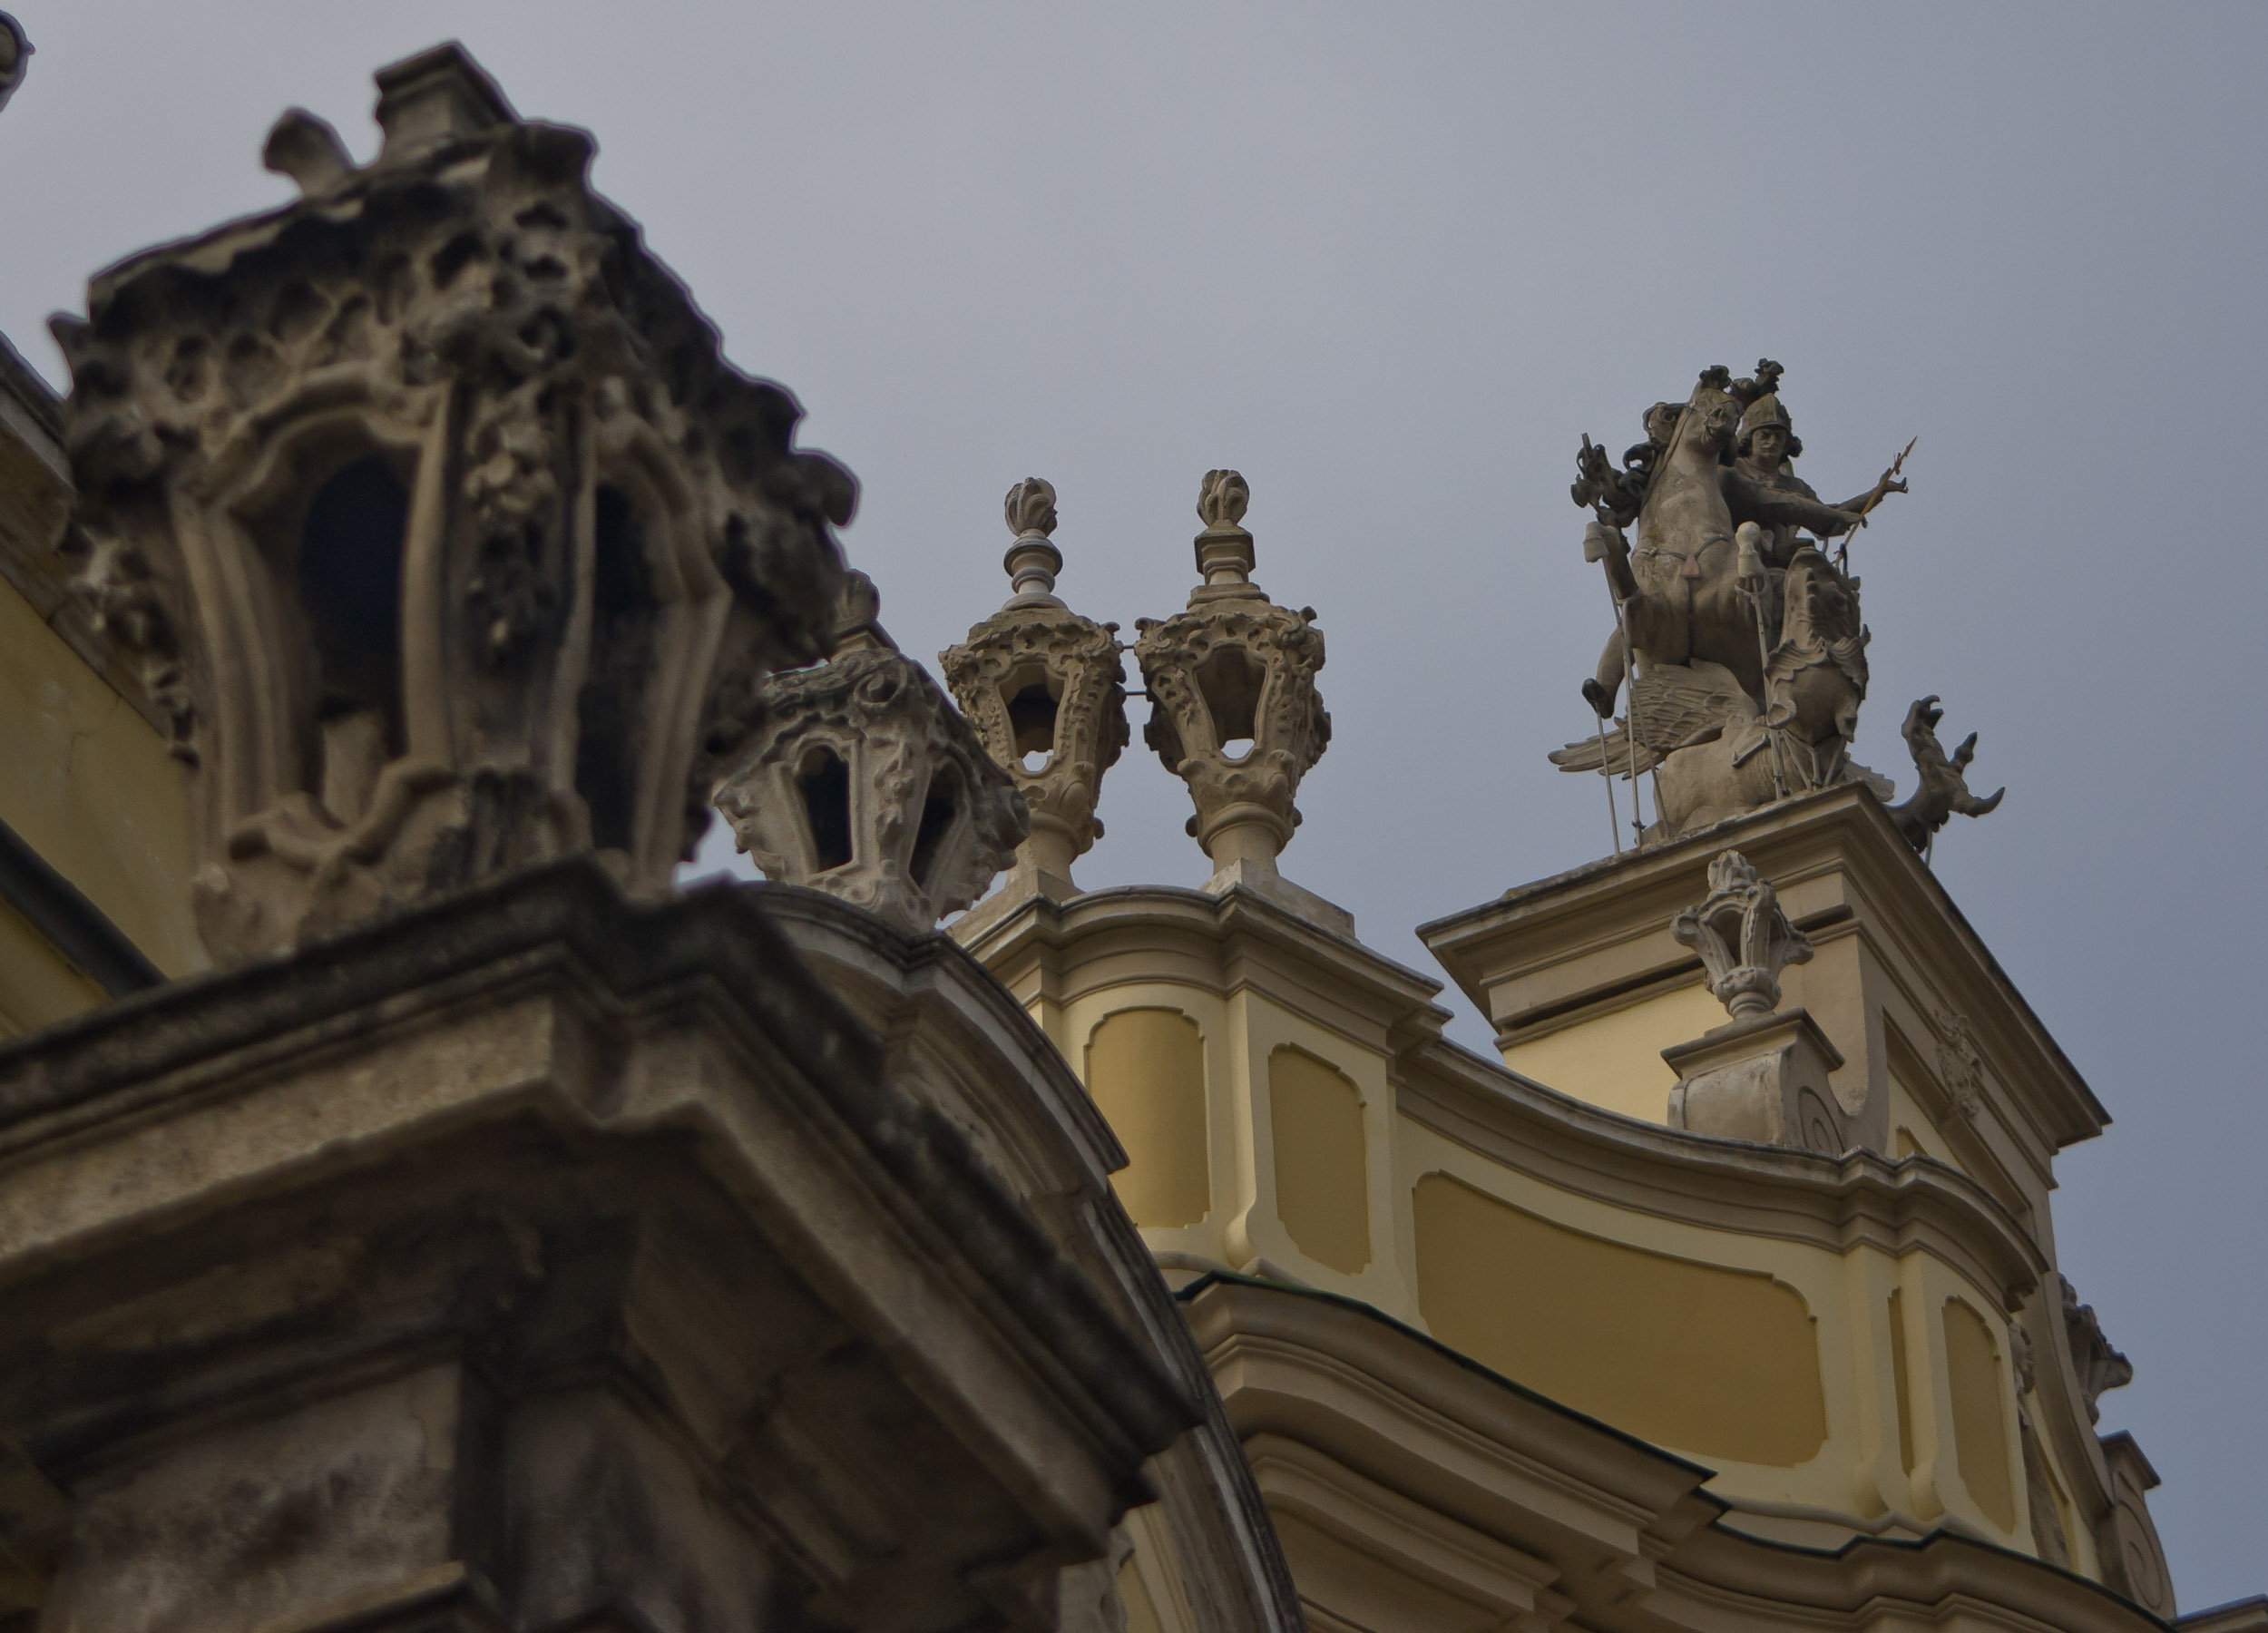
architecture, monument, statue, landmark, cathedral, gargoyle, sculpture, art, cool image, 2013, lviv, pentaxf3570mm, ancient history